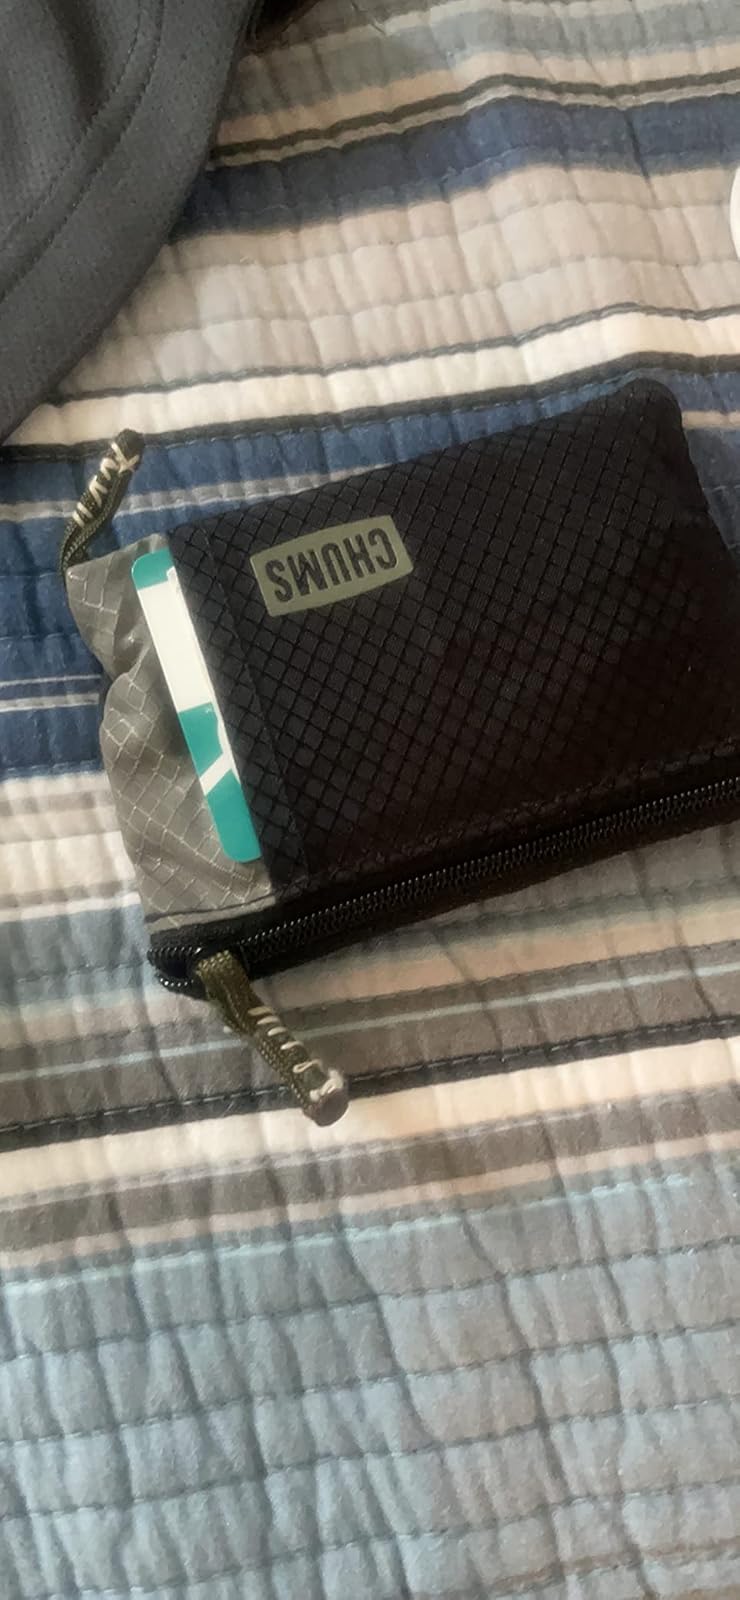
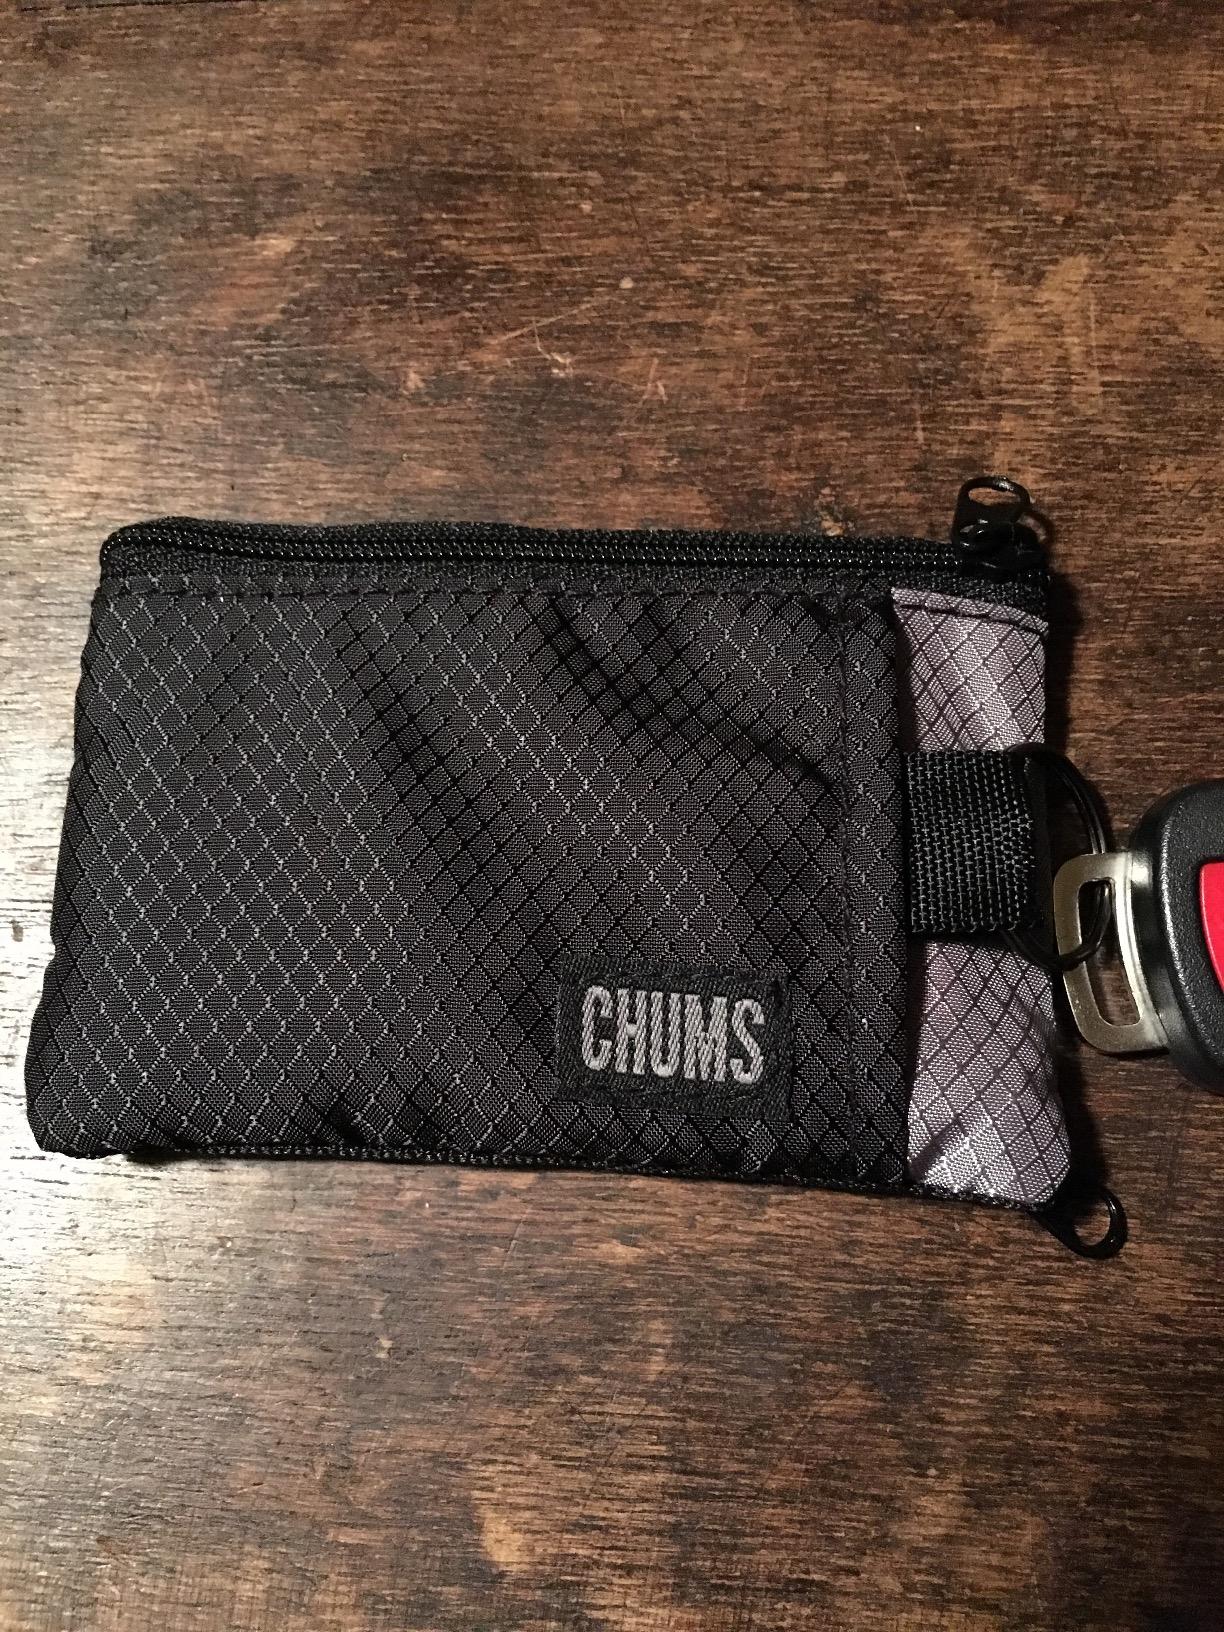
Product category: accessories_wallet
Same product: yes